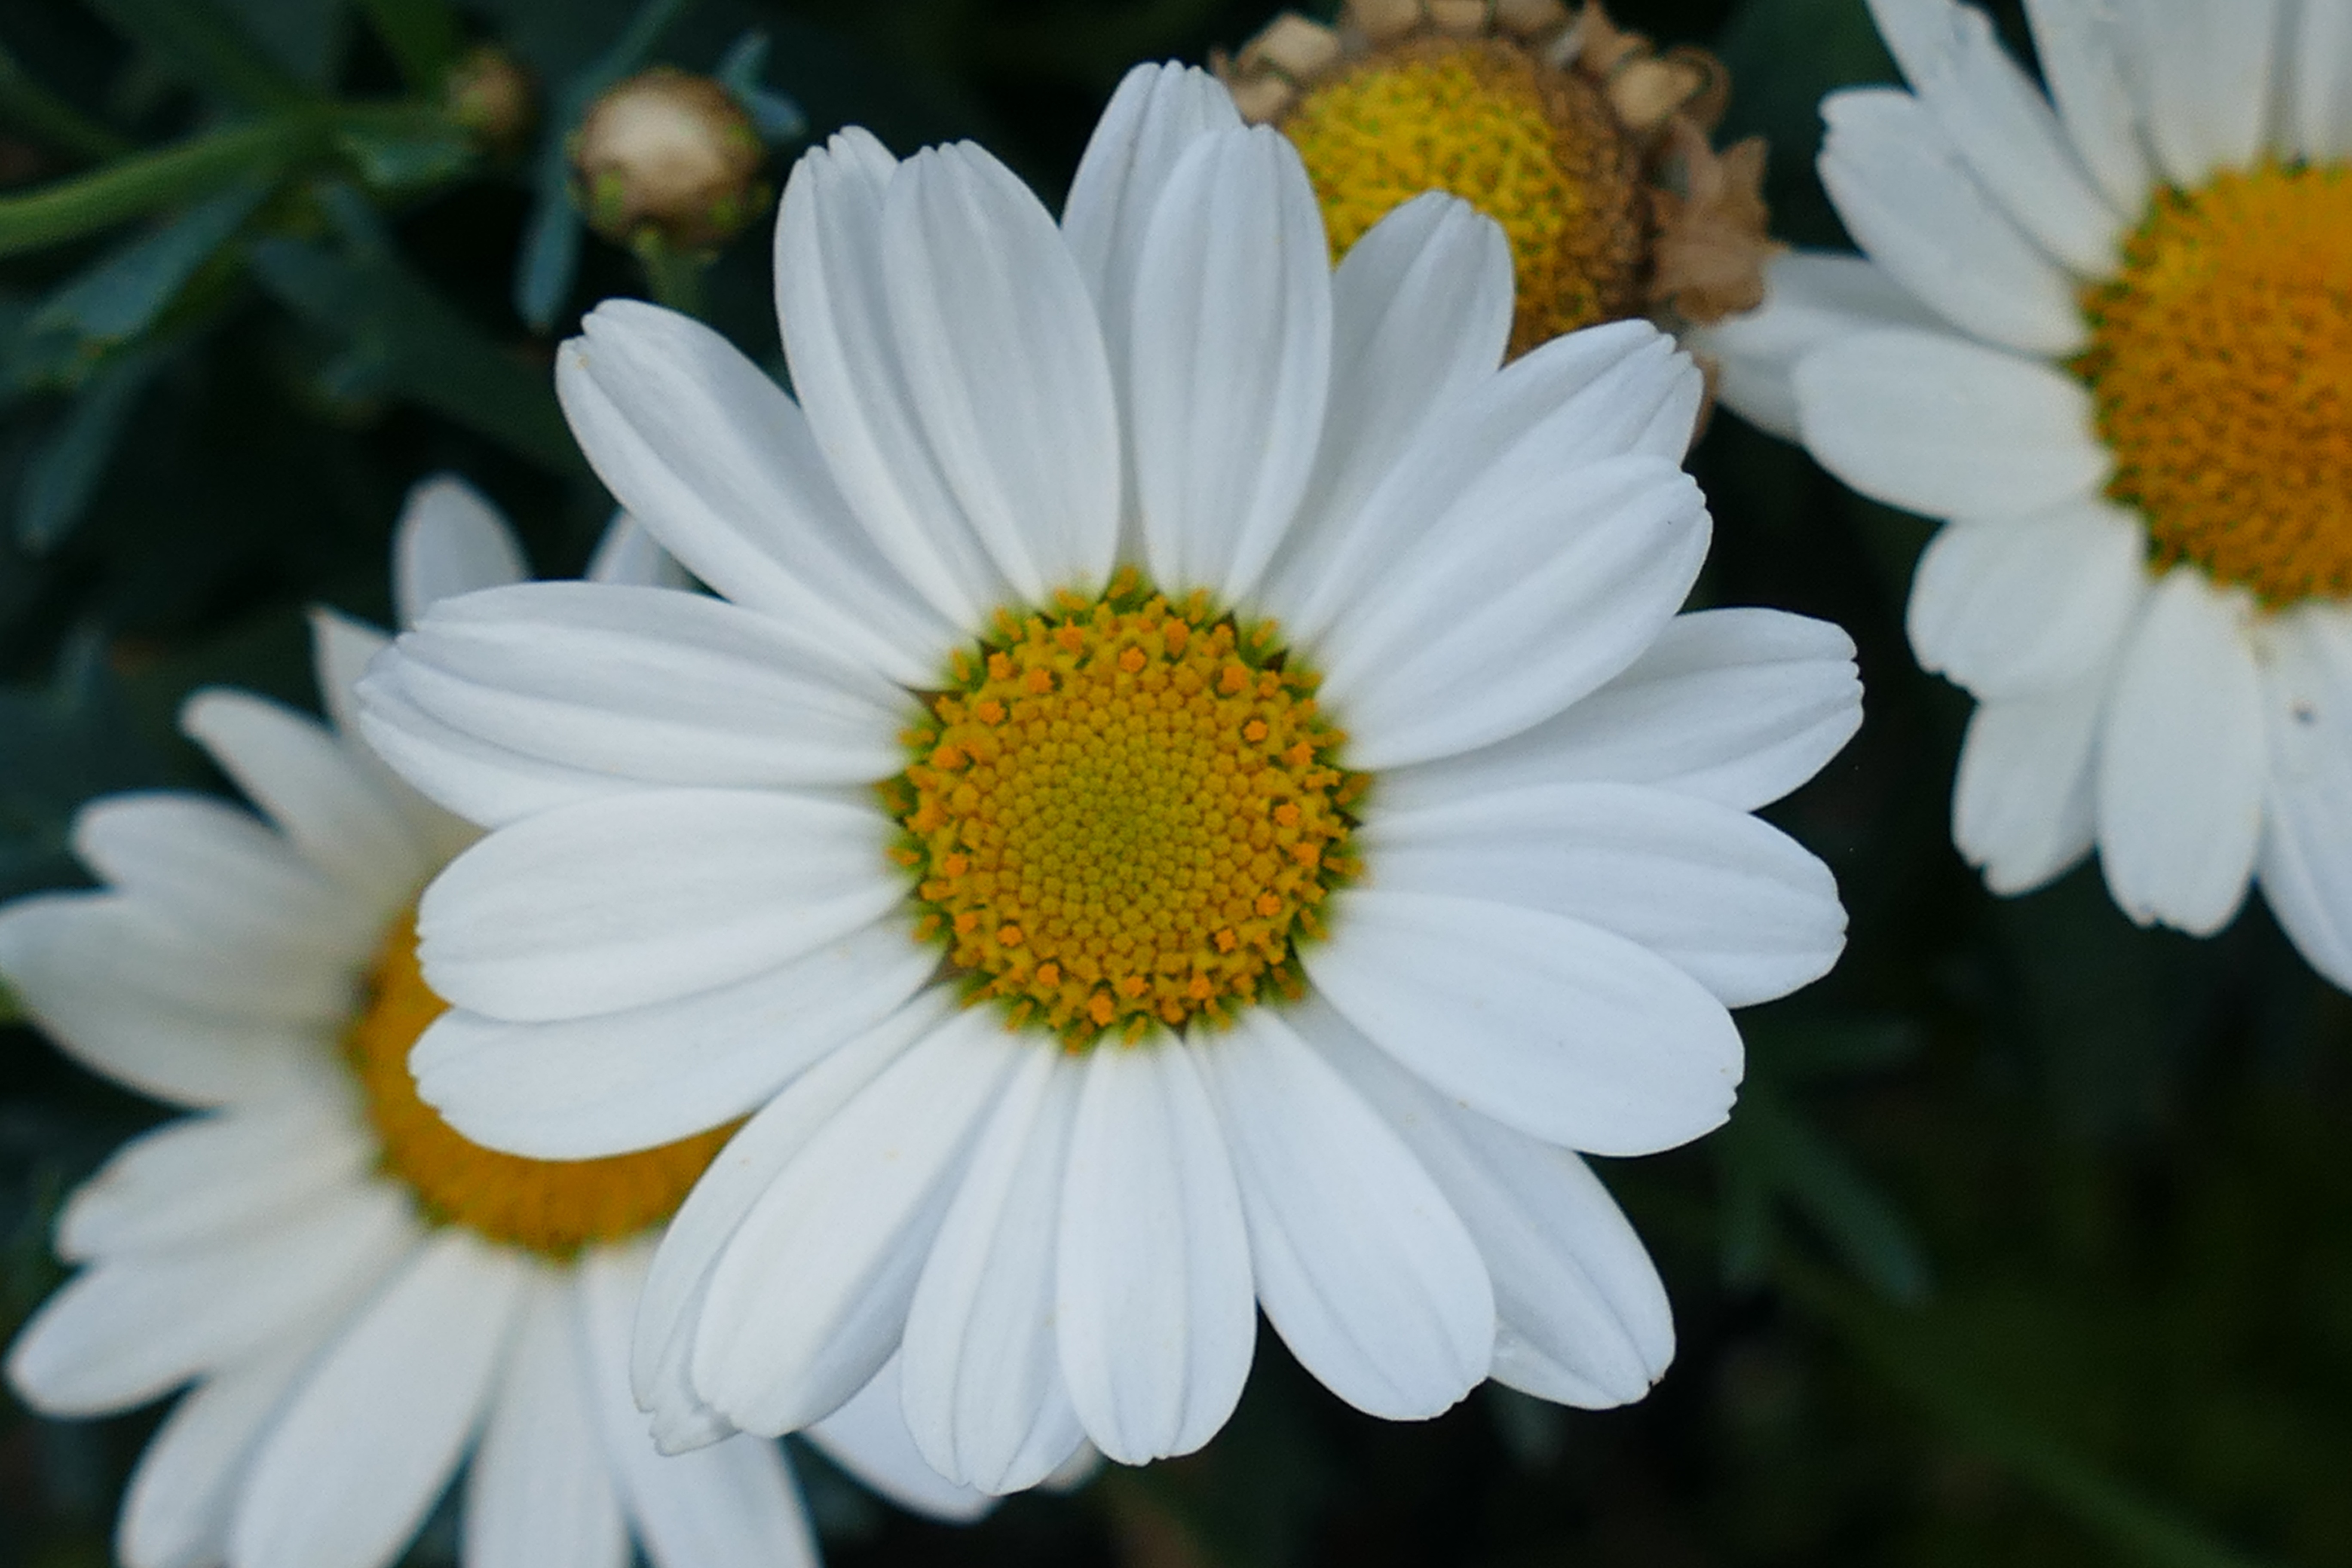
plant, flower, petal, daisy, botany, garden, close, flora, close up, flower garden, spring flowers, macro photography, flowering plant, daisy family, margarite, oxeye daisy, annual plant, plant stem, land plant, chamaemelum nobile, marguerite daisy, chrysanths